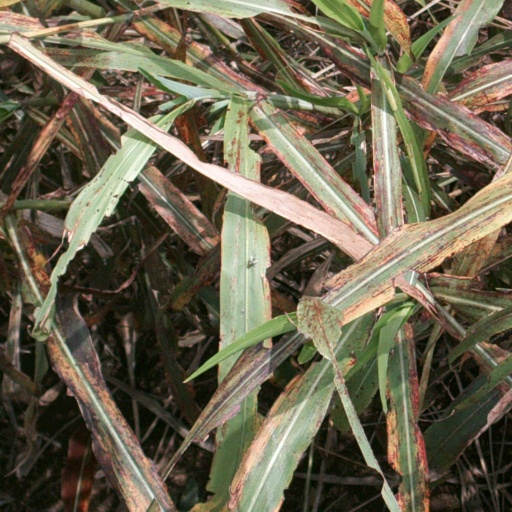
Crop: sorghum